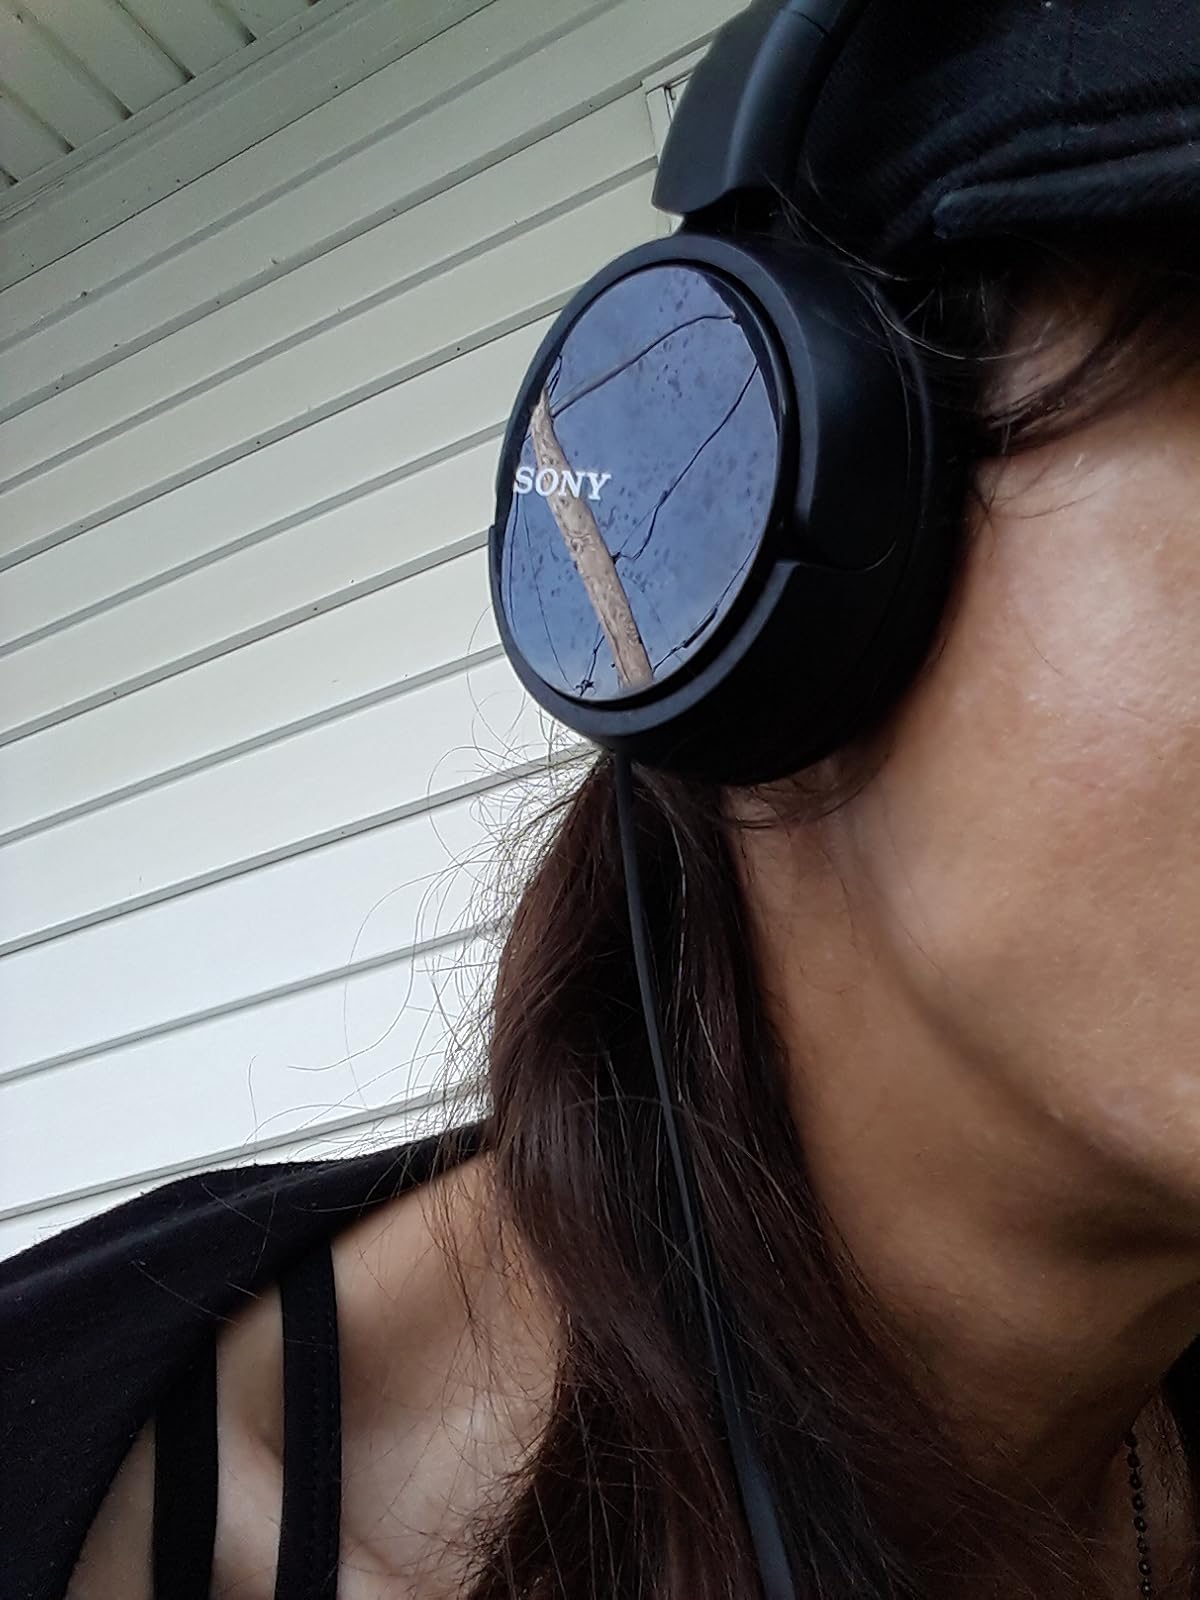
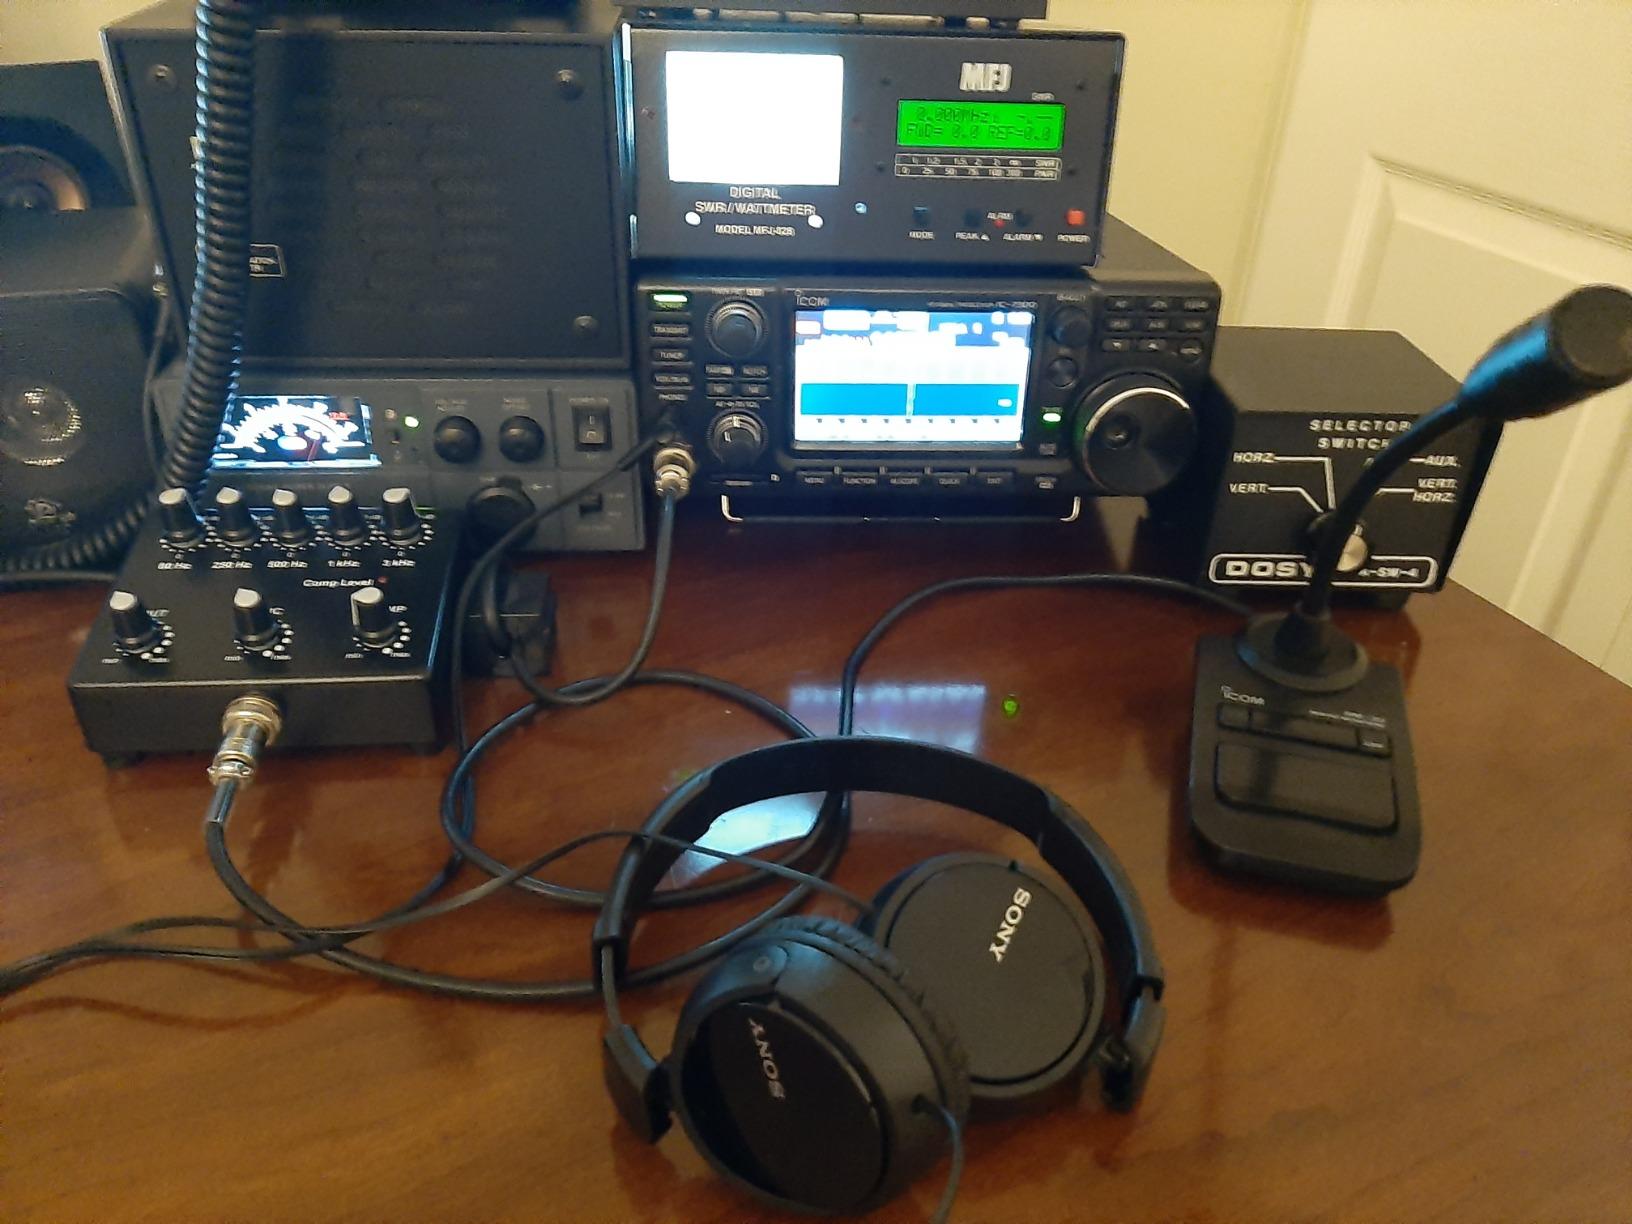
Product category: headphones
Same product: yes